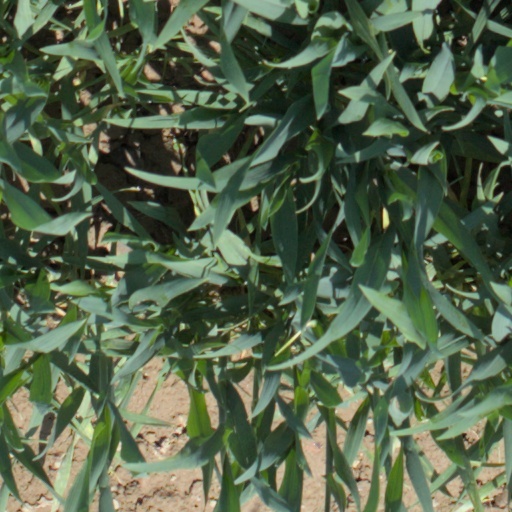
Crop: wheat